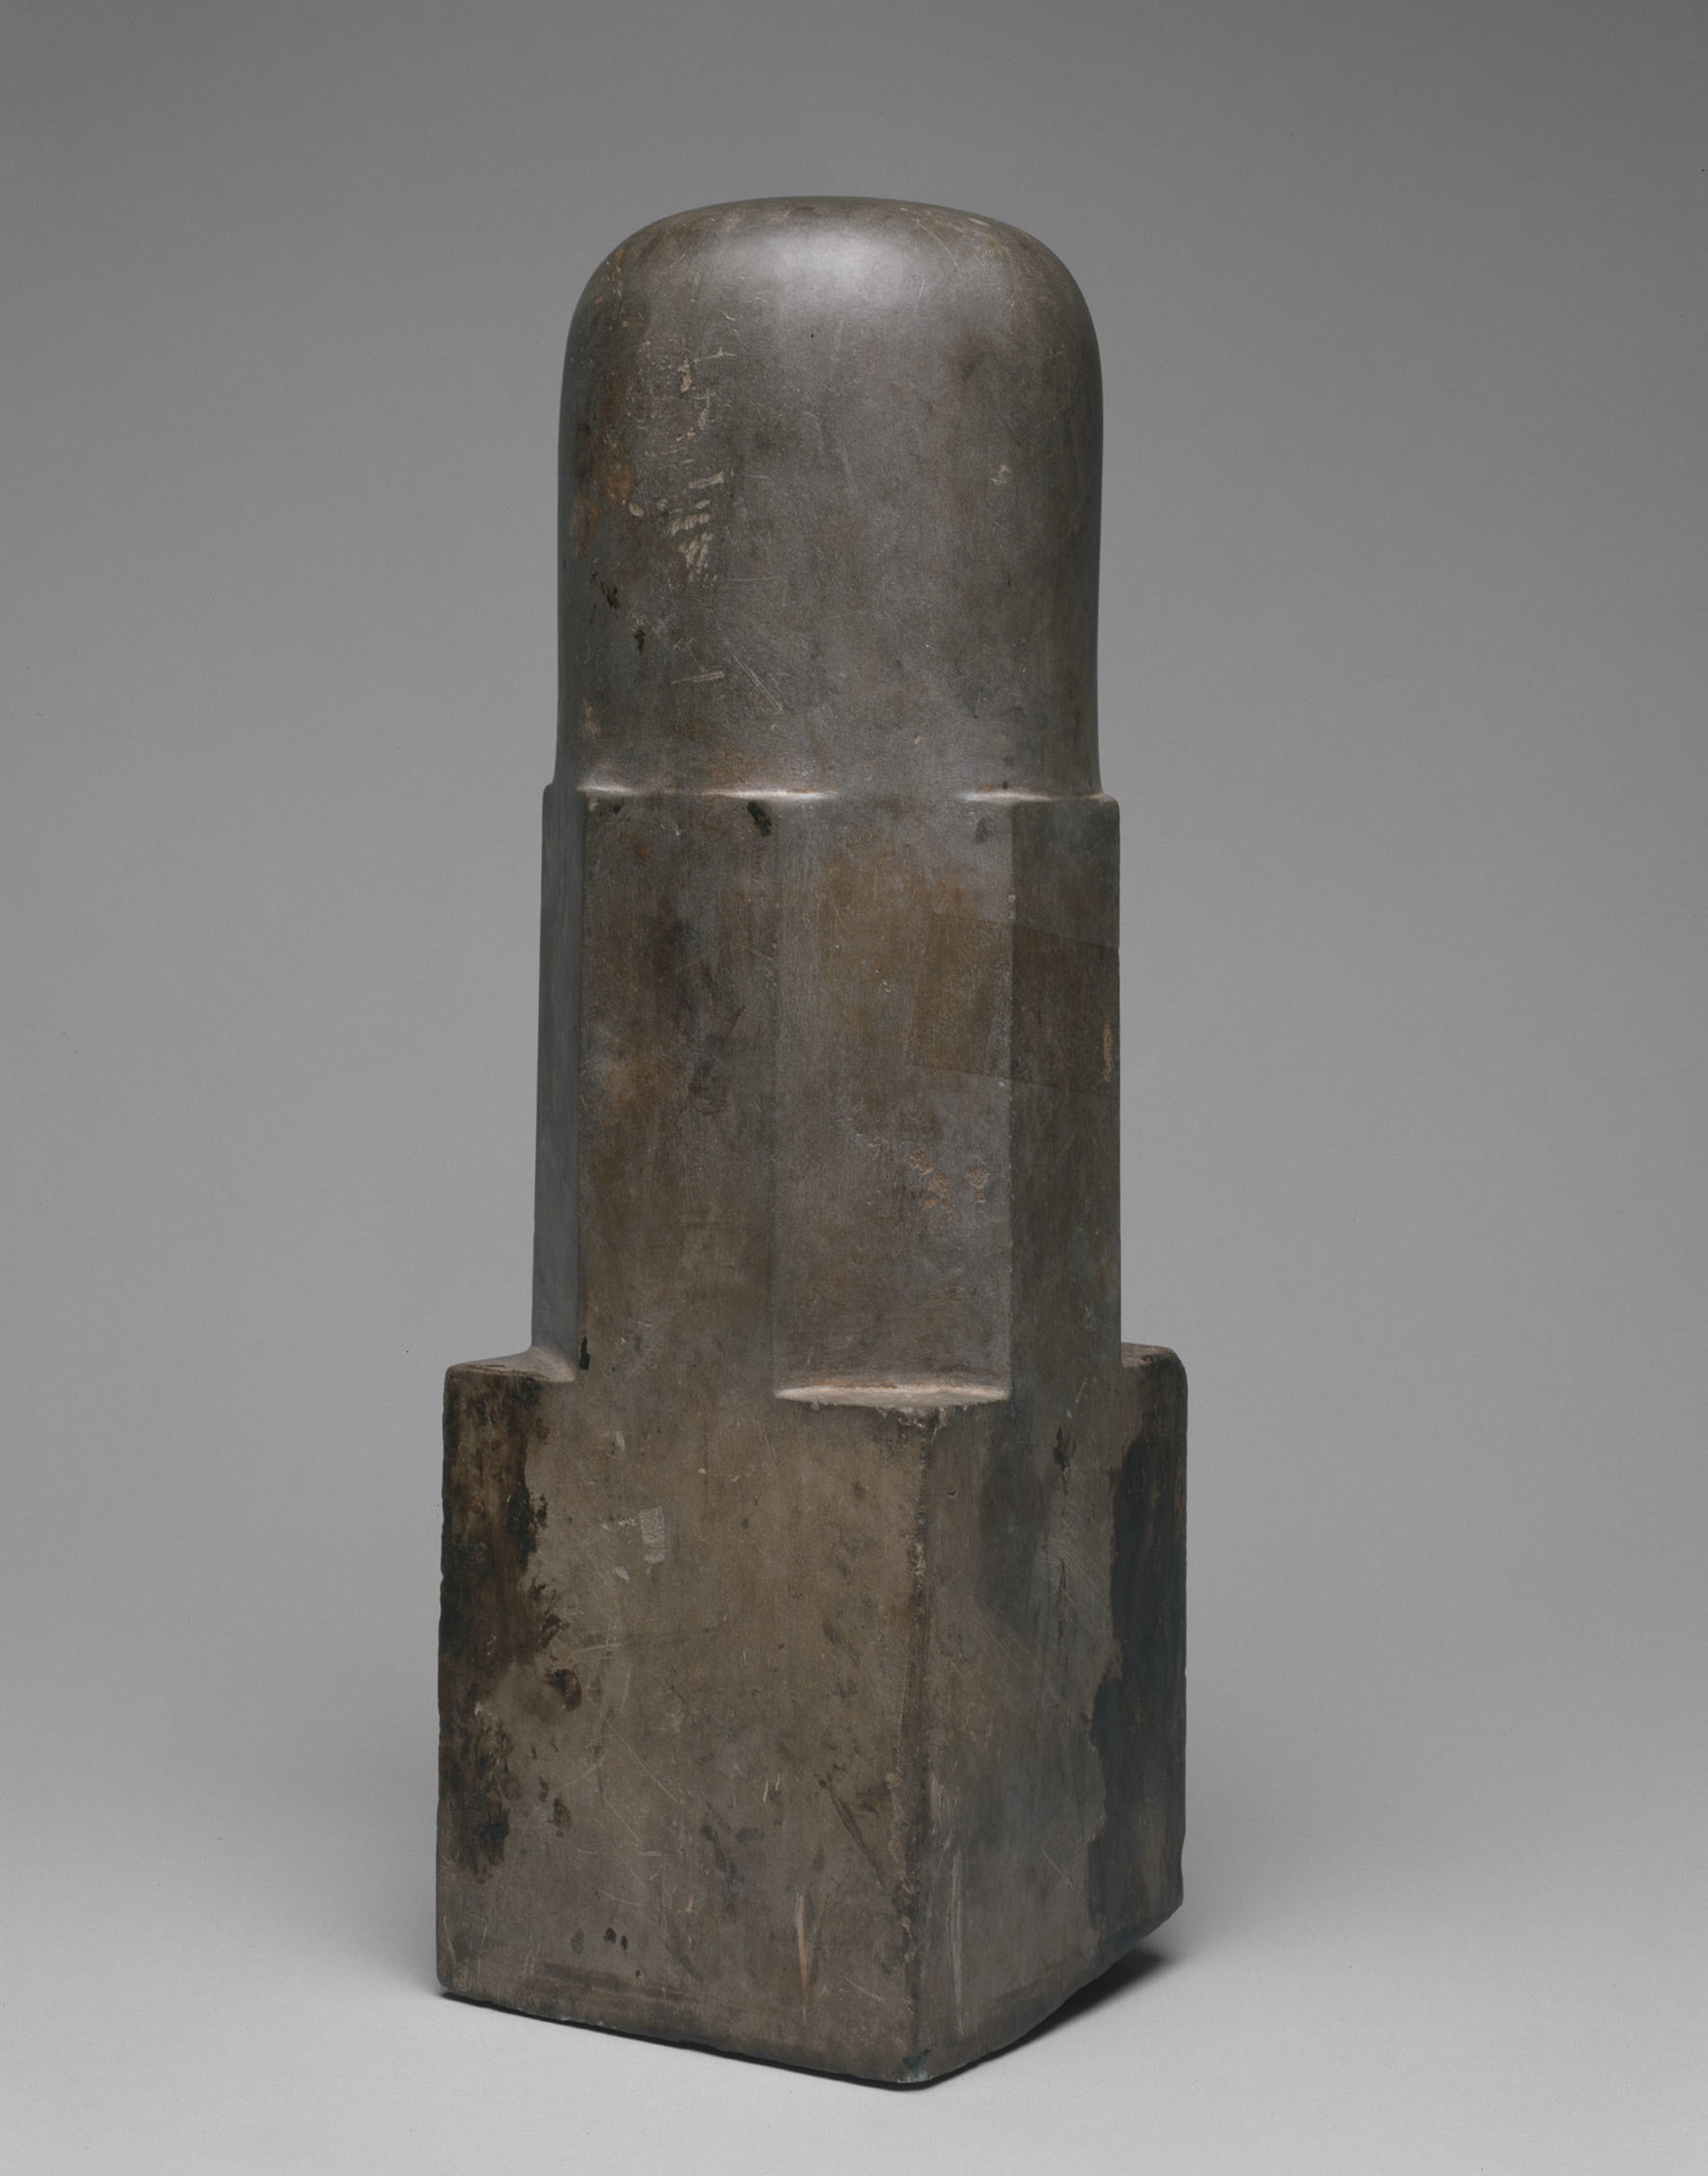
artifact, sculpture